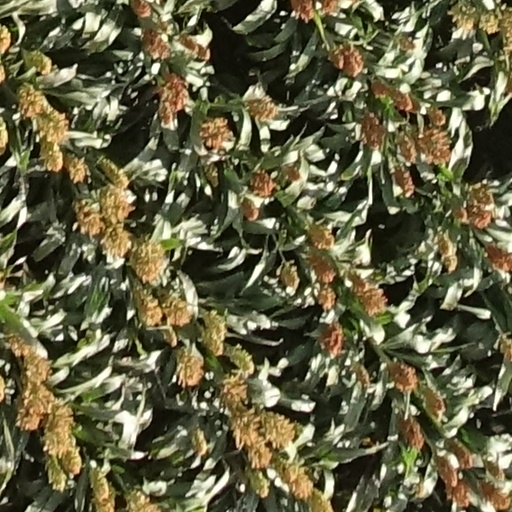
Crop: sorghum